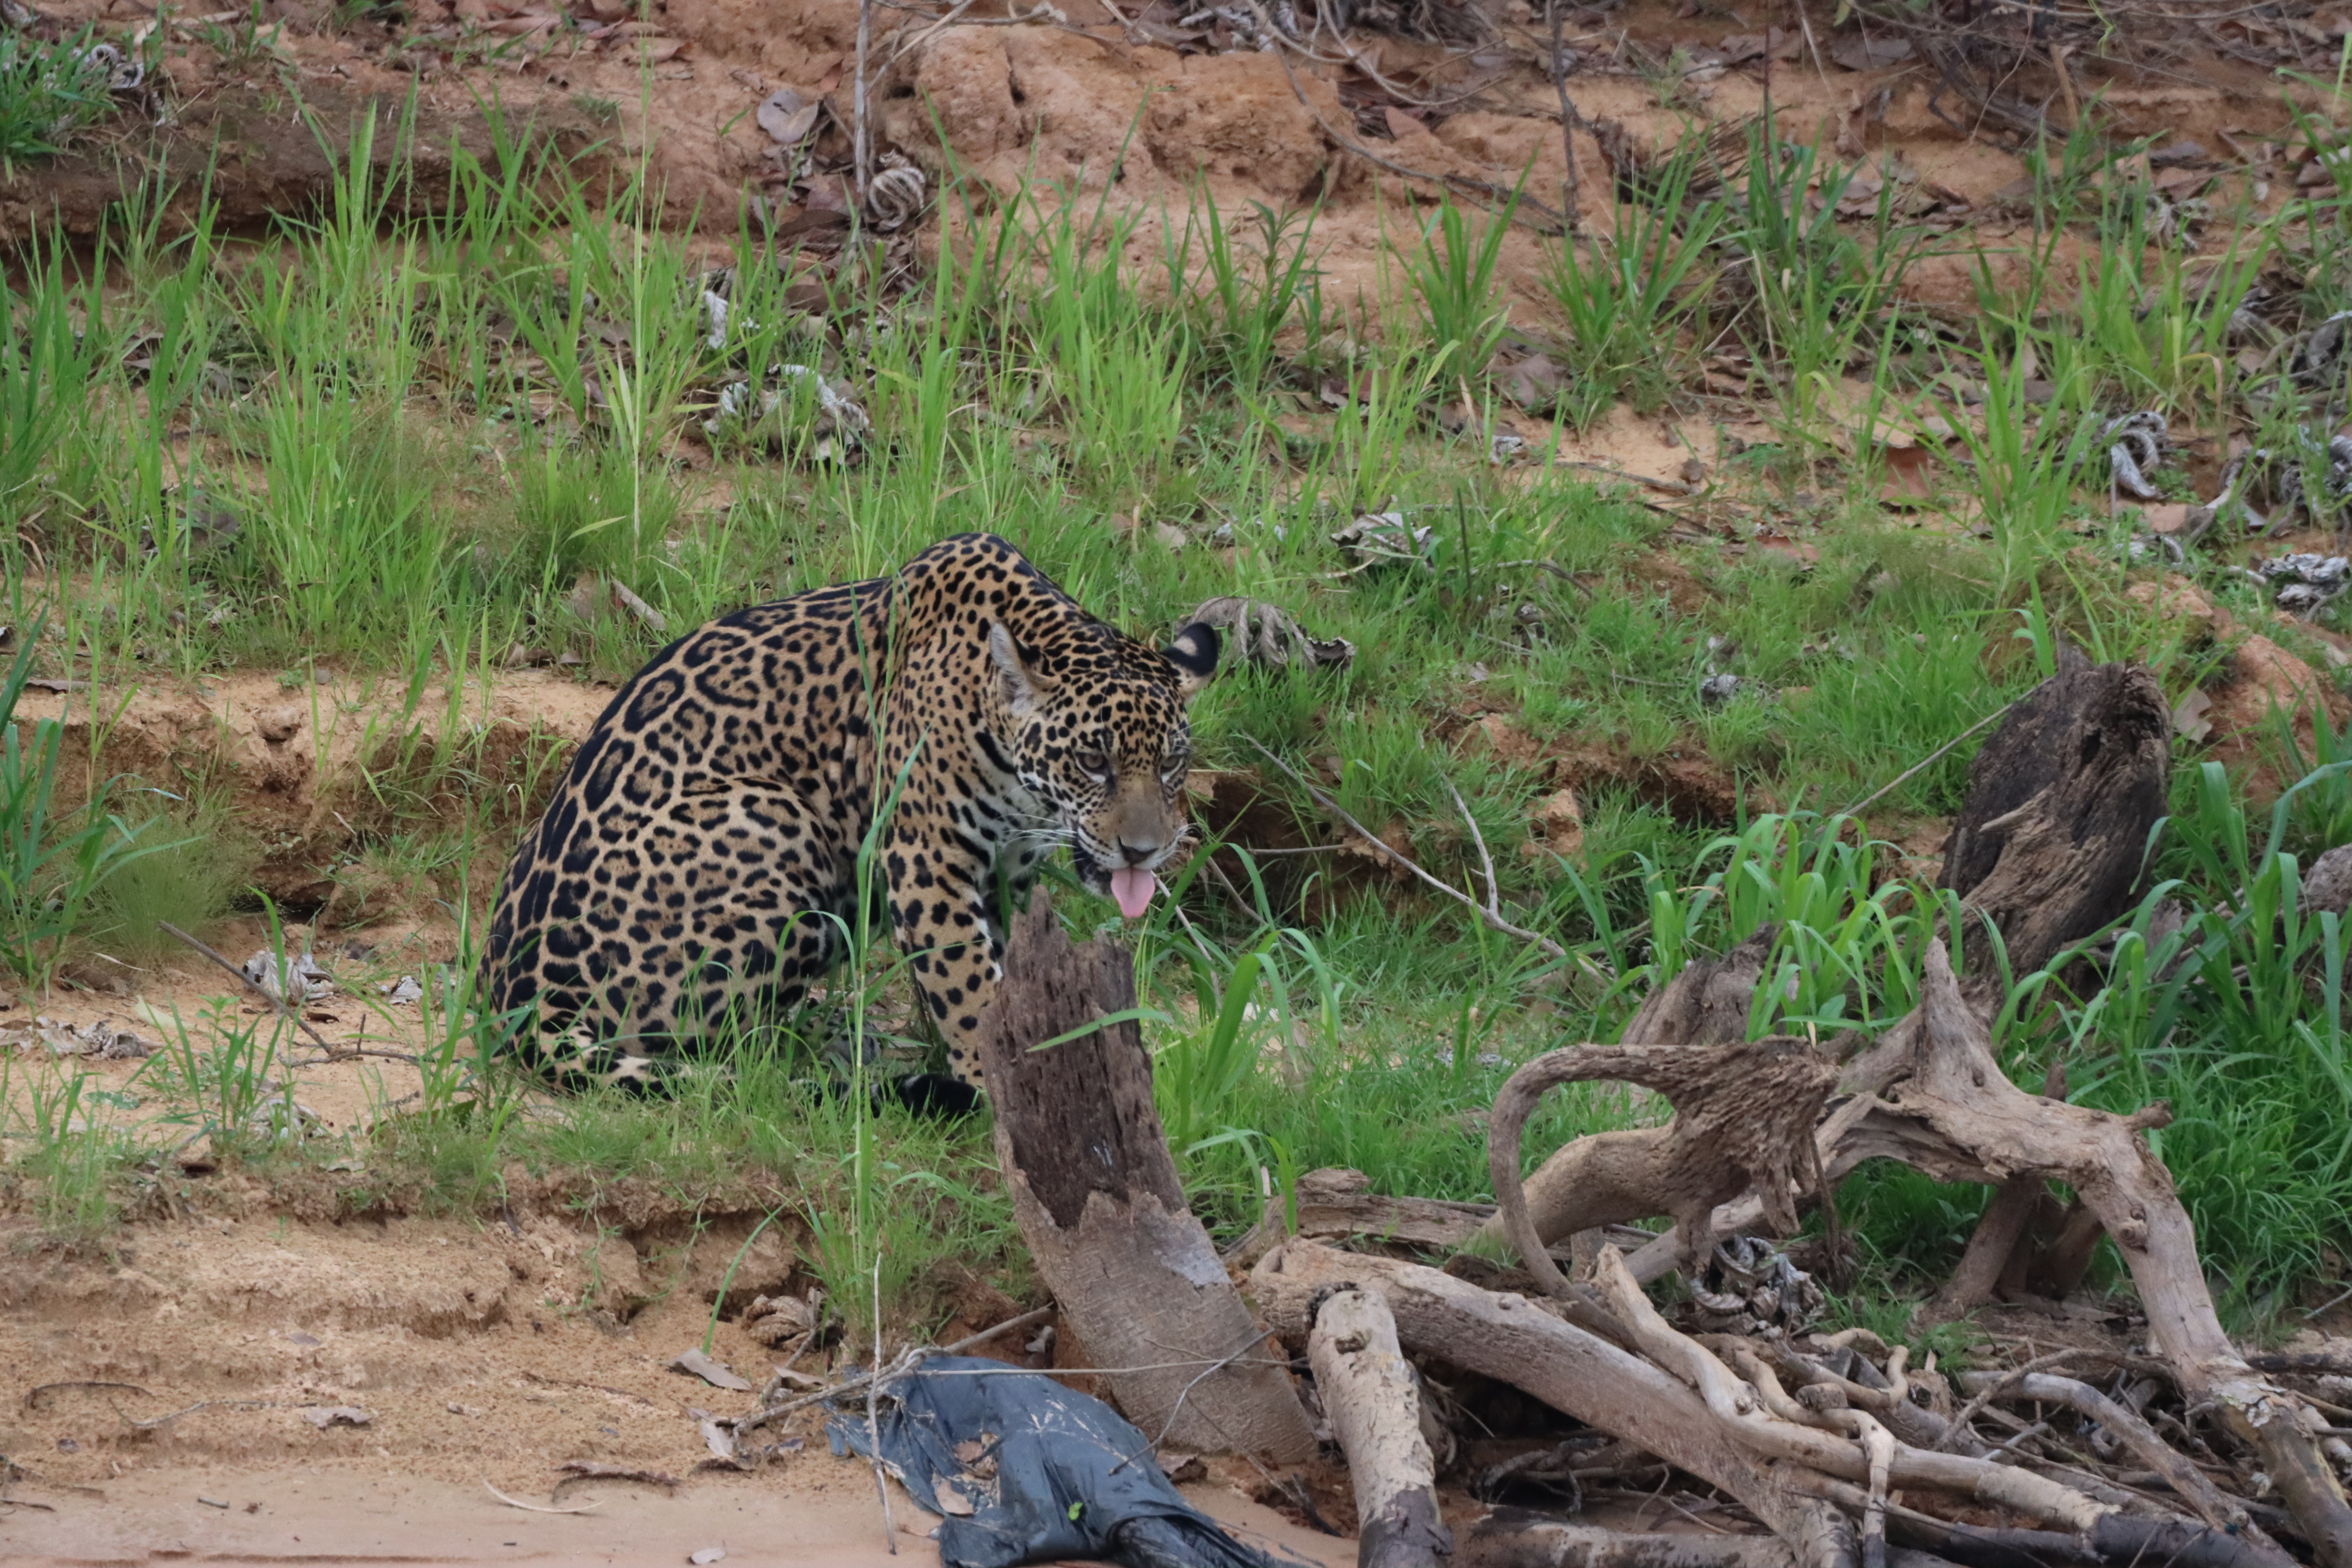
Jaguar: Ariely